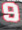
Number: 9